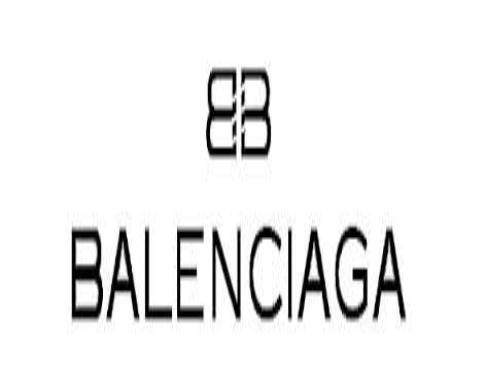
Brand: Balenciaga
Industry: Clothes